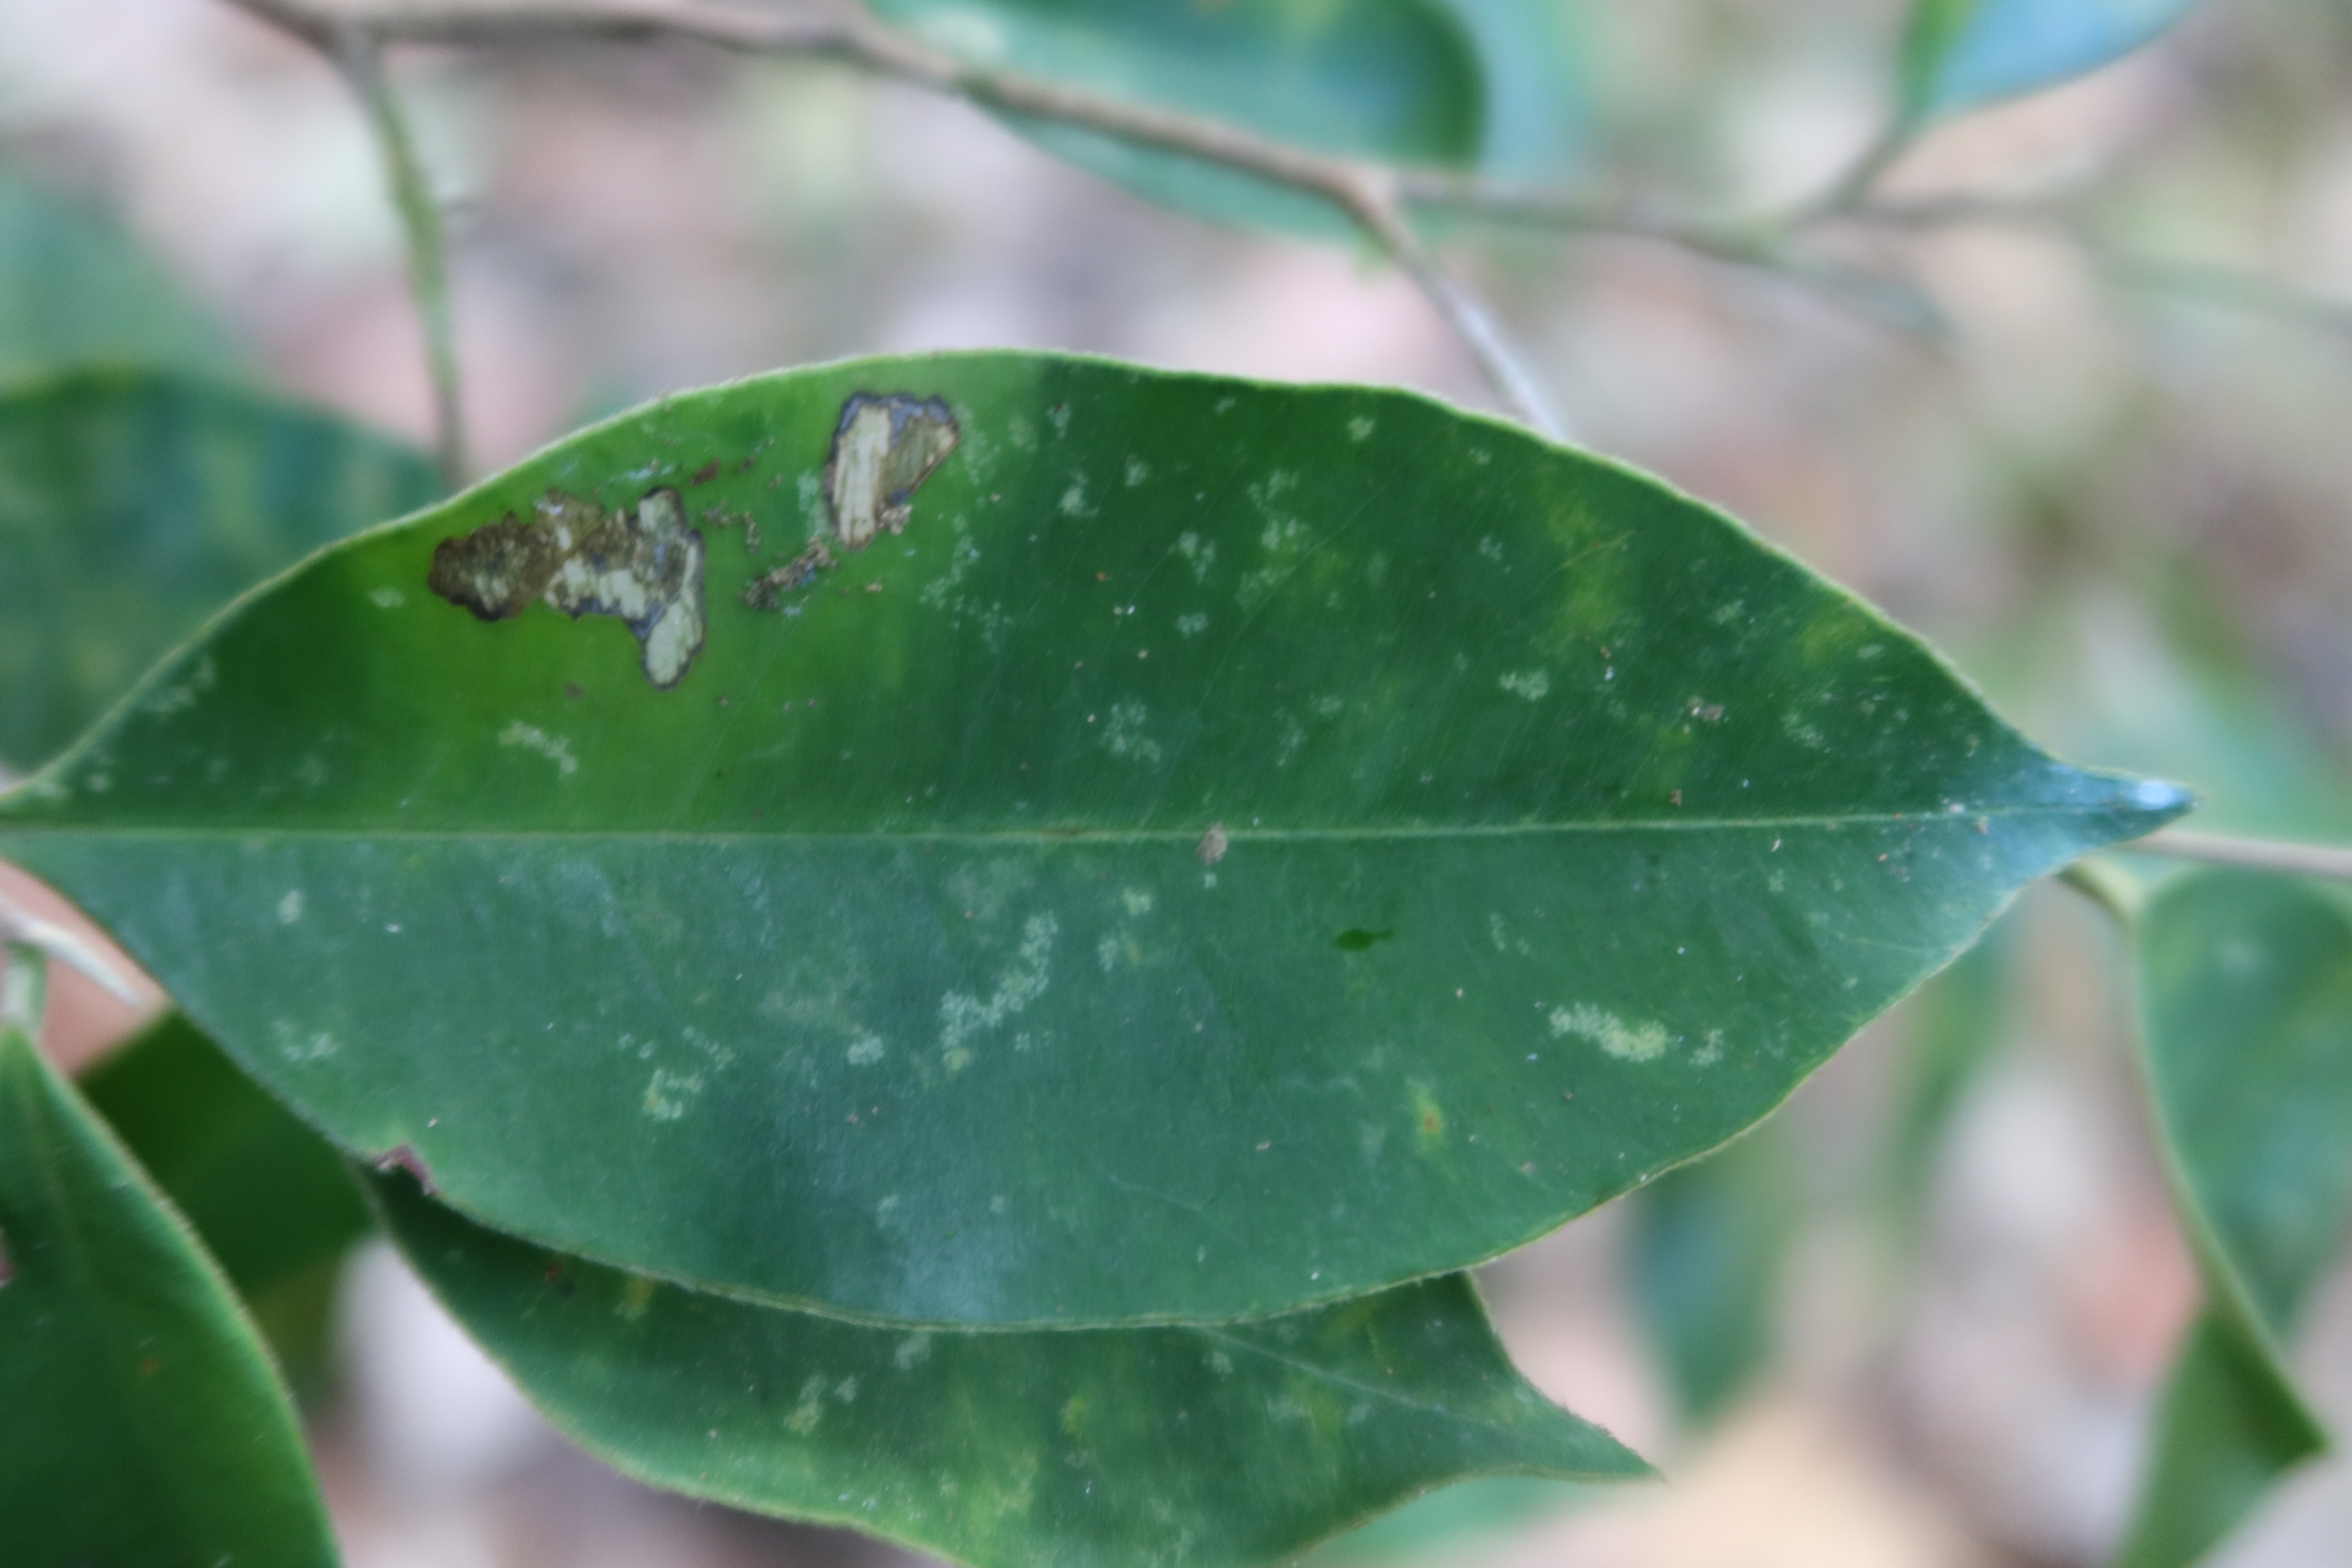
Label: Powdery mildew